Erato of Armenia

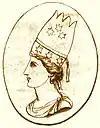

Erato (Armenian: Էրատո) was a queen of Armenia from the Artaxiad dynasty. She co-ruled as Roman client queen in 8–5 BC and 2 BC–AD 1 with Tigranes IV. Erato reigned alone in 1–2 AD. After living in political exile for a number of years, she co-ruled as Roman client queen from 6 until 12 with Tigranes V, her distant paternal relative and possible second husband. She may be viewed as one of the last hereditary rulers of her nation.